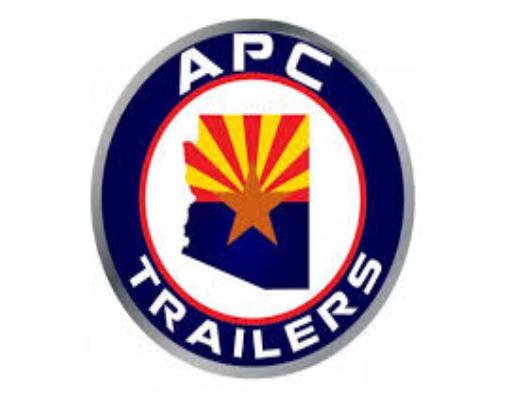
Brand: A.P.C
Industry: Clothes